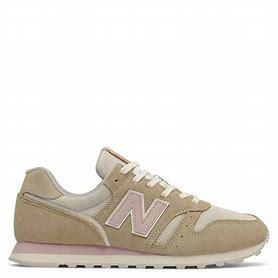
Brand: New
Model: Balance New Balance 373